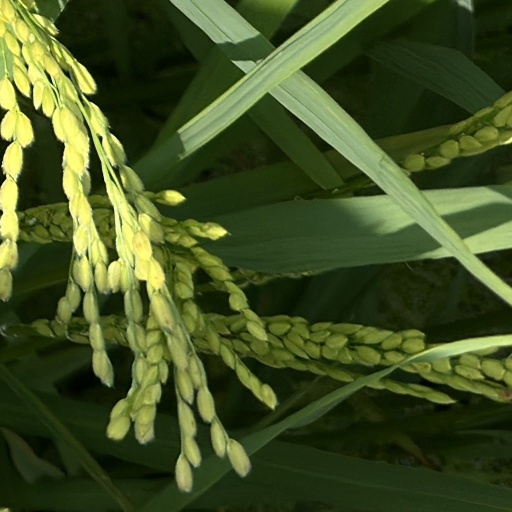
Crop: rice